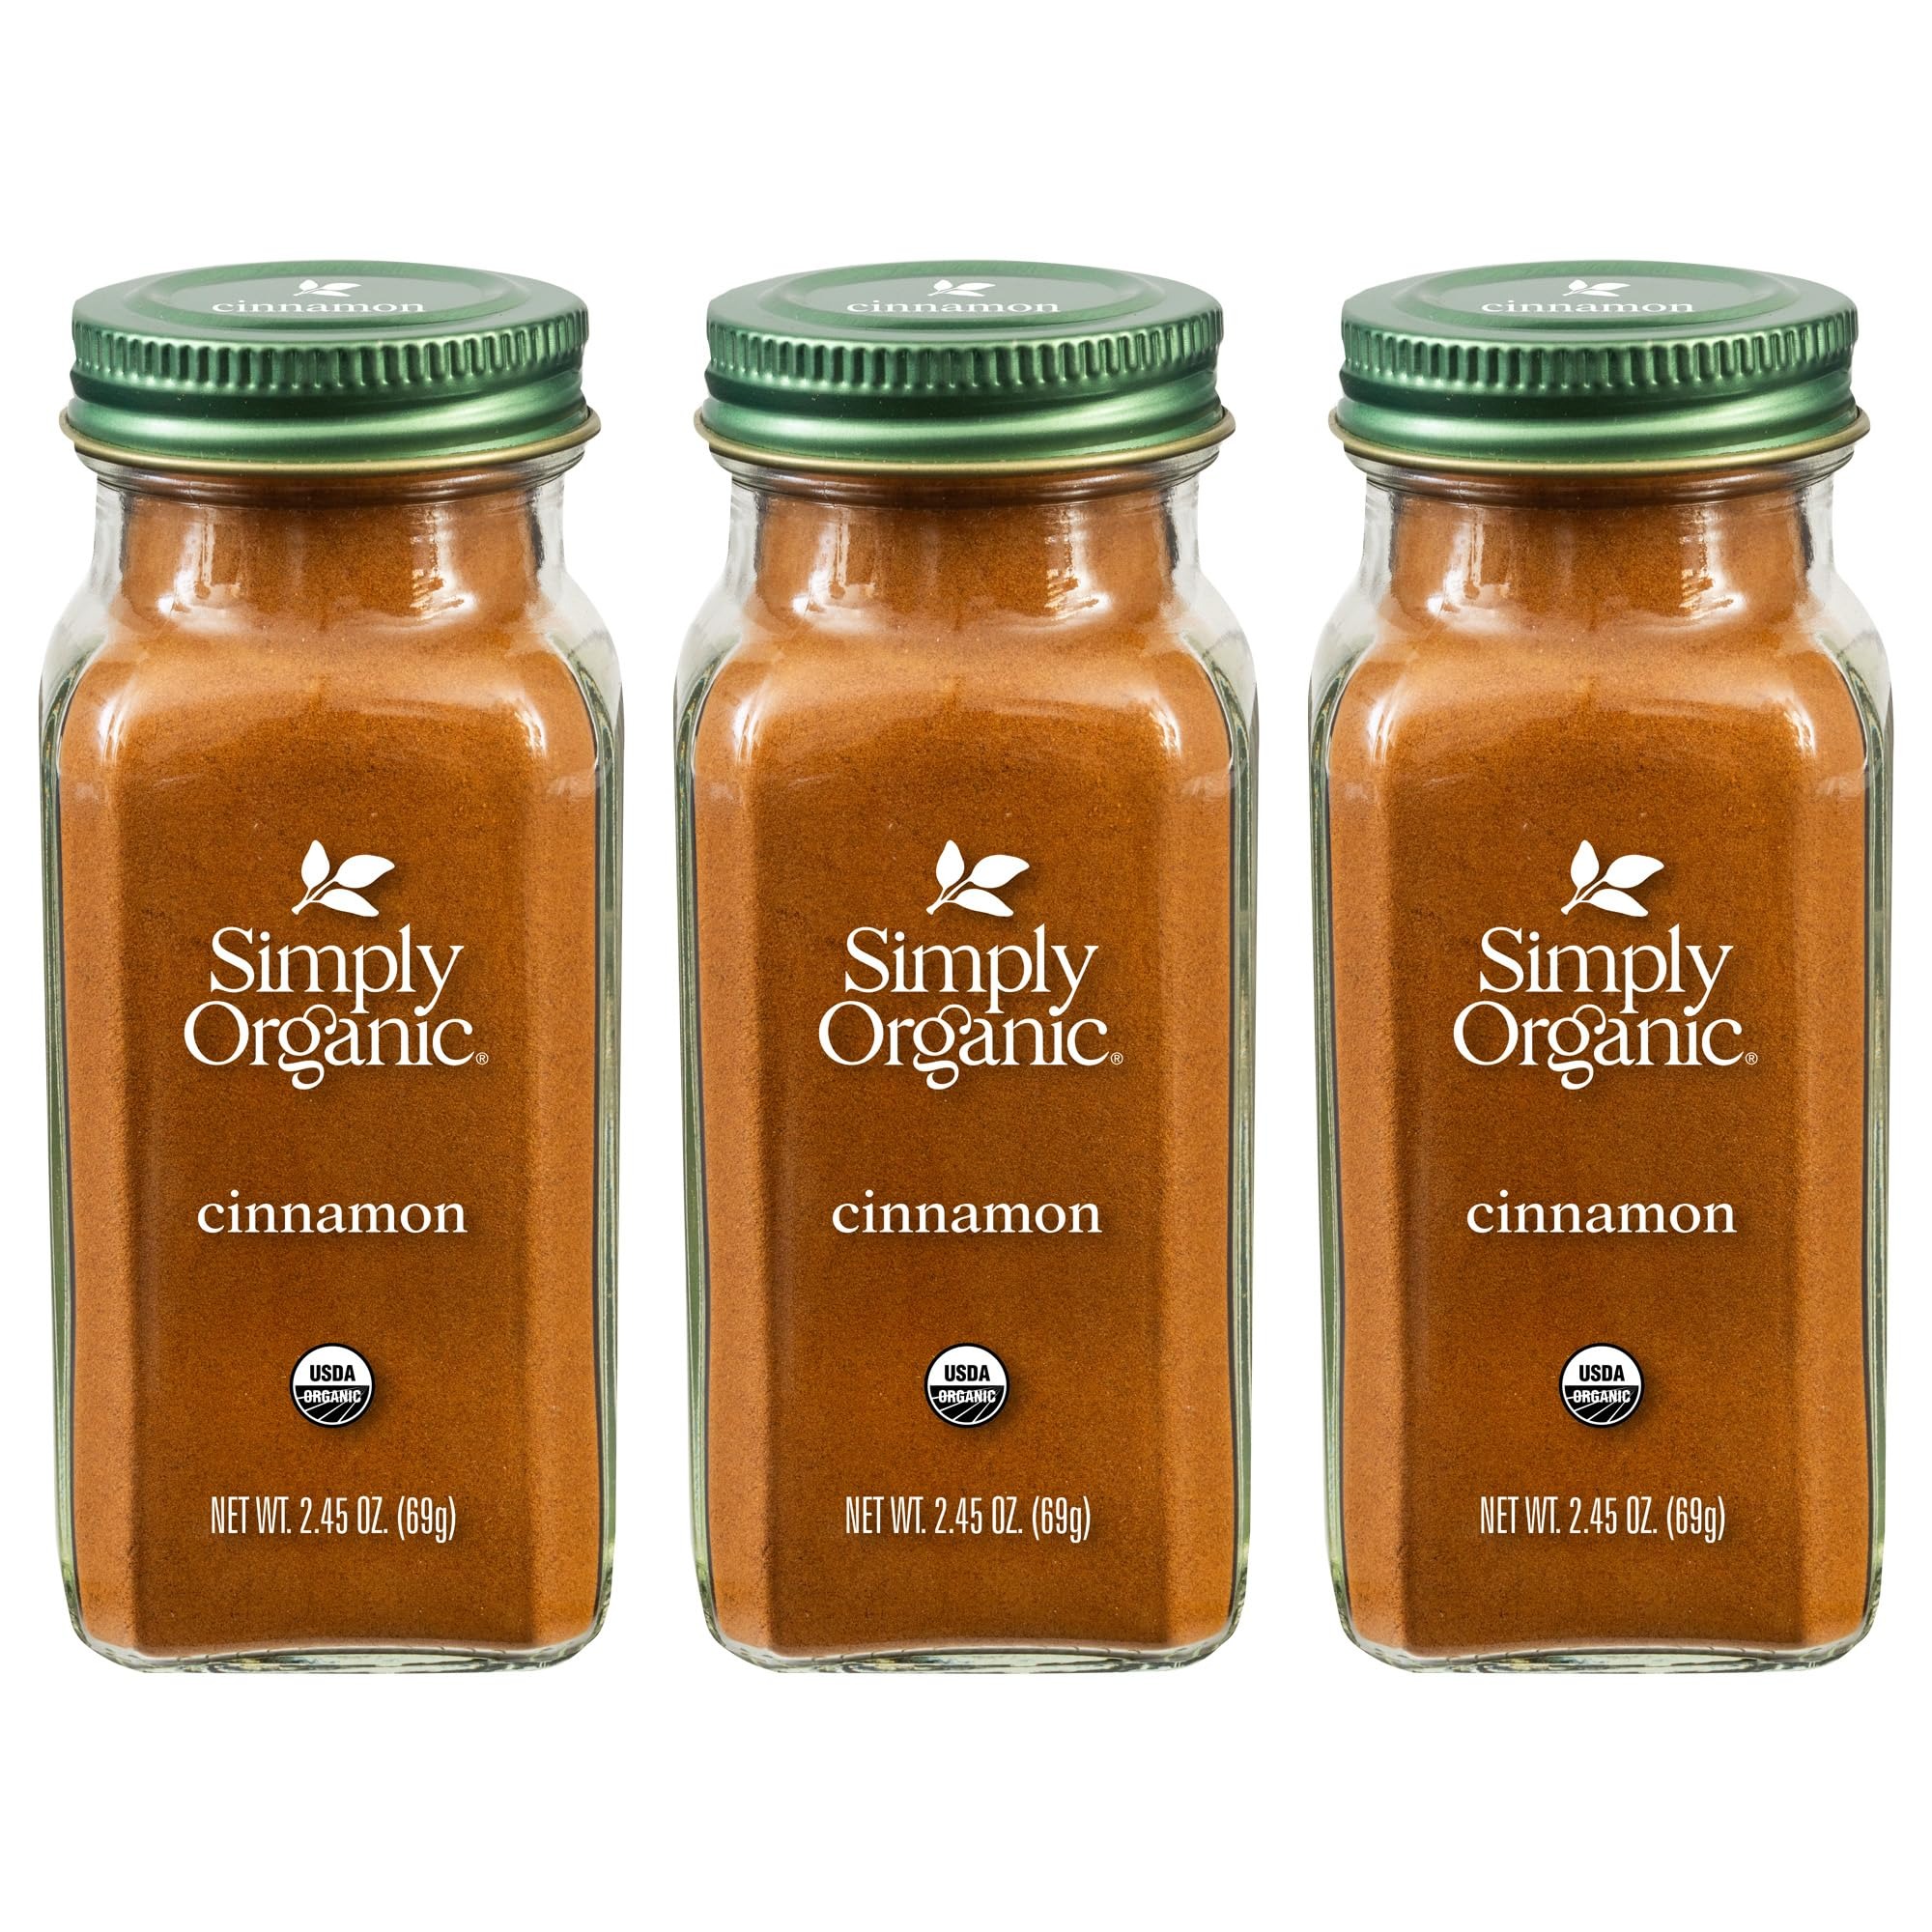
Item Name: Simply Organic Ground Vietnamese Cinnamon, 2.45-Ounce Jar (Pack of 3), Intense Hot Candy Flavor, Vibrant Color, Kosher, Organic, Non GMO
Bullet Point 1: CINNAMON - Experience the bold and robust flavor of ground cinnamon. Its exceptional sweetness and spicy kick make it a favorite among chefs worldwide, catering to various cooking needs.
Bullet Point 2: BEST USES - Perfect for both sweet and savory recipes. Enhance baked goods, desserts, and savory dishes with the distinct taste of this cinnamon variety.
Bullet Point 3: ORGANIC BOTTLED SPICES - Elevate your dishes with Simply Organic Bottled Spices, where the pure, delicious flavor of our spices and seasonings bring the goodness of organics to everyday meals.
Bullet Point 4: GROWN FOR SOMETHING GREATER - Simply Organic works directly with sourcing partners whenever possible, paying fair prices directly to them, without a middleman, to maximize the grower's return.
Bullet Point 5: ABOUT US - We are Simply Organic. The original, all-organic spice brand that lives up to the promise of our name in all we cultivate and bring to the table.
Value: 2.45
Unit: Ounce

Price: 23.365